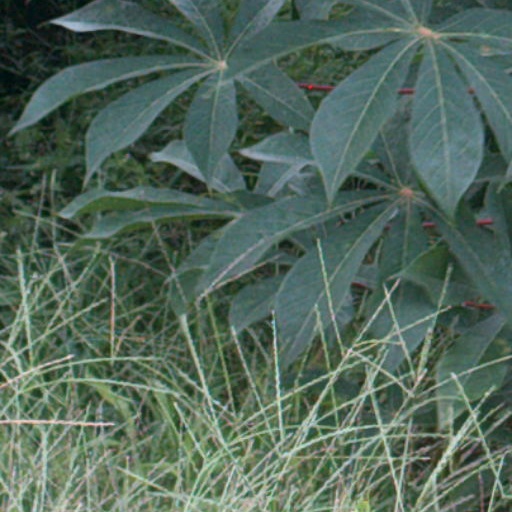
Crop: cassava